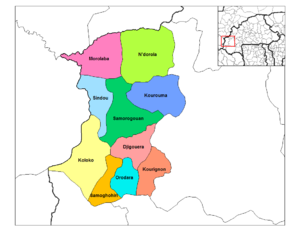
Kourinion ou Kourignon est un département du Burkina Faso située dans la province du Kénédougou et dans la région des Hauts-Bassins.
Le Kénédougou est une des 45 provinces du Burkina Faso située dans la région des Hauts-Bassins.
Djigouéra est un département du Burkina Faso située dans la province du Kénédougou et dans la région des Hauts-Bassins.
Kourouma est un département du Burkina Faso située dans la province du Kénédougou et dans la région des Hauts-Bassins.
Banzon est un département du Burkina Faso située dans la province de Kénédougou et dans la région des Hauts-Bassins.
Koloko est un département du Burkina Faso située dans la province de Kénédougou et dans la région des Hauts-Bassins.
Samogohiri est un département du Burkina Faso située dans la province du Kénédougou et dans la région des Hauts-Bassins.
Samorogouan est un département de l'ouest du Burkina Faso située dans la province de Kénédougou et dans la région des Hauts-Bassins.
Kayan est un département du Burkina Faso située dans la province de Kénédougou et dans la région des Hauts-Bassins.